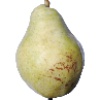
Label: pear_williams